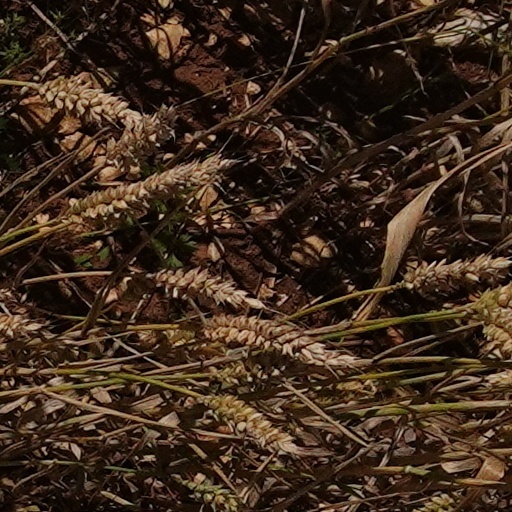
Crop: wheat